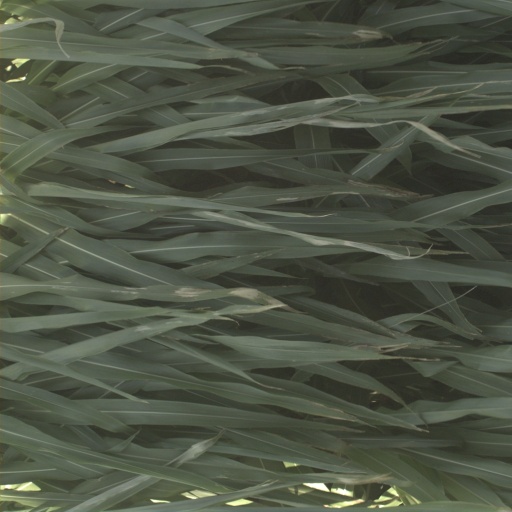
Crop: sorghum